Wilmington Assembly

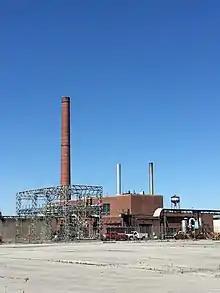
The former Wilmington Assembly pictured in June 2019

Wilmington Assembly was a General Motors automobile factory in Wilmington, Delaware. The factory opened in 1947, and produced cars for GM's Chevrolet, Pontiac, Oldsmobile, Buick, Saturn, Opel, and Daewoo brands during its operation. GM closed the plant on July 28, 2009.